Oakland Drive Campus

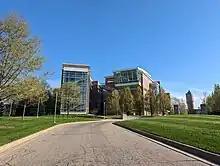
Western Michigan University's Oakland Campus and College of Health and Human Services

Oakland Drive Campus is a campus of Western Michigan University. It is the university's newest land acquisition. The campus, acquired in 1998, was originally state property used by the Kalamazoo Regional Psychiatric Hospital. The hospital is still leased to the state and remains in operation, although in a more limited role. Geographically, it is generally located between West Campus and East Campus, allowing for a natural accessibility. A focal point of the area is the Kalamazoo State Hospital Water Tower. Completed in 1895, this tall gothic-style construction can be seen from many areas on campus and in town. The newer Oakland Drive Campus buildings are located on Oakland Drive, north of the hospital and water tower.